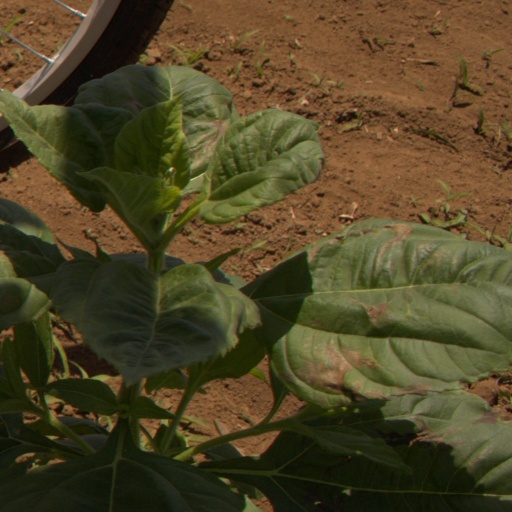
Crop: Jerusalem artichoke